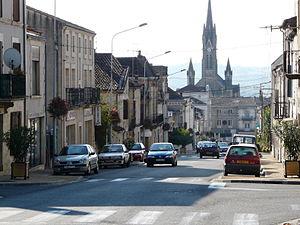
Une rue de Fumel
Fumel est une commune du Sud-Ouest de la France située dans le département de Lot-et-Garonne, en région Nouvelle-Aquitaine.